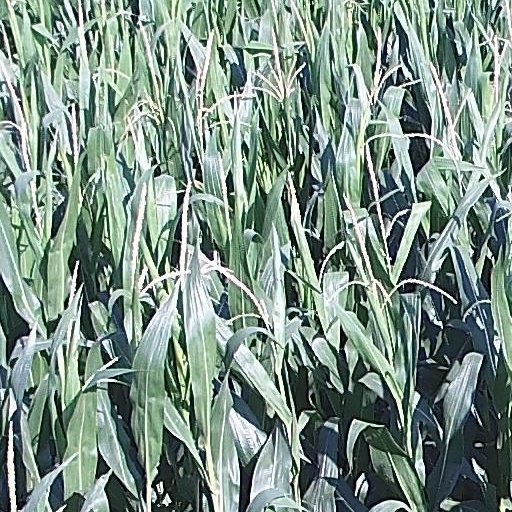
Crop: maize; corn